Canary Islands

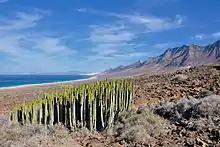
Canary Island spurge in Fuerteventura

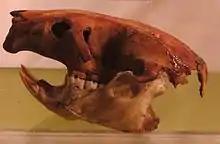
Skull of Tenerife giant rat ("Canariomys bravoi"), an endemic species that is now extinct

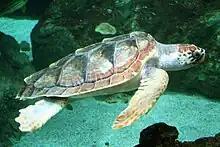
A loggerhead sea turtle, by far the most common species of marine turtle in the Canary Islands

The Canary Islands have eight airports altogether, two of the main ports of Spain, and an extensive network of autopistas (highways) and other roads. For a road map see multimap. Traffic congestion is sometimes a problem in Tenerife and on Gran Canaria.